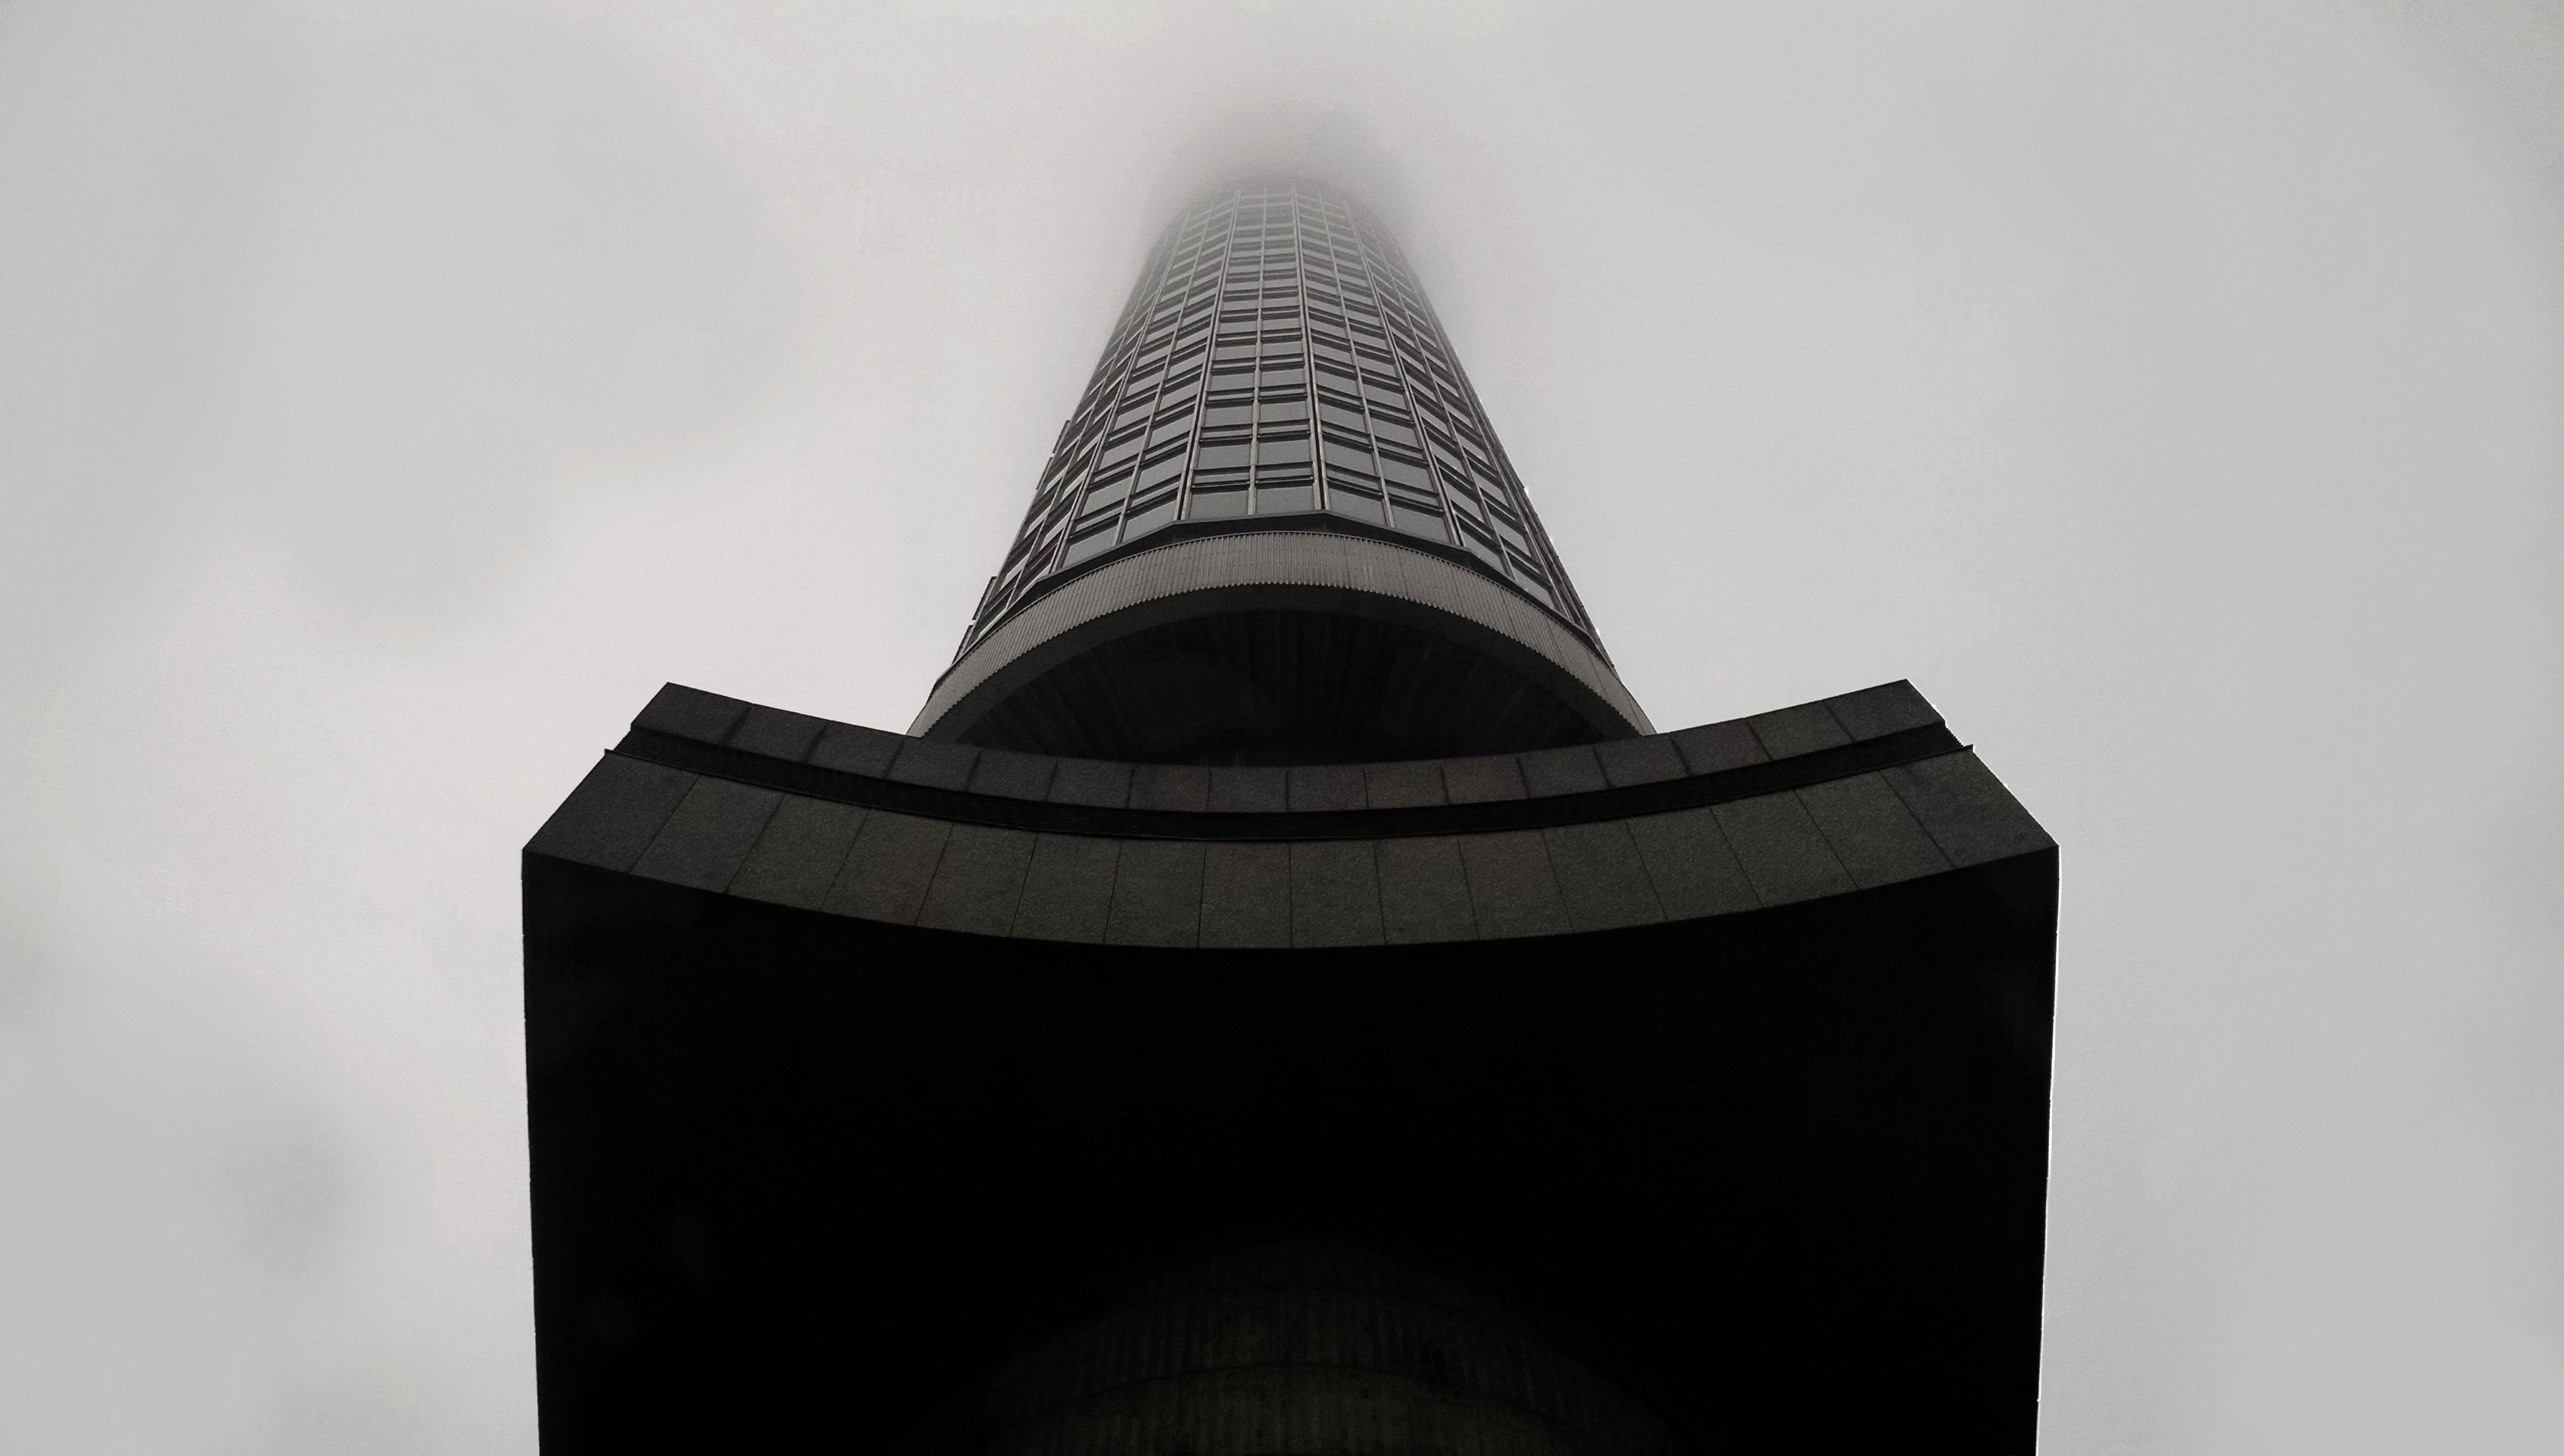
white, black, symmetry, shape